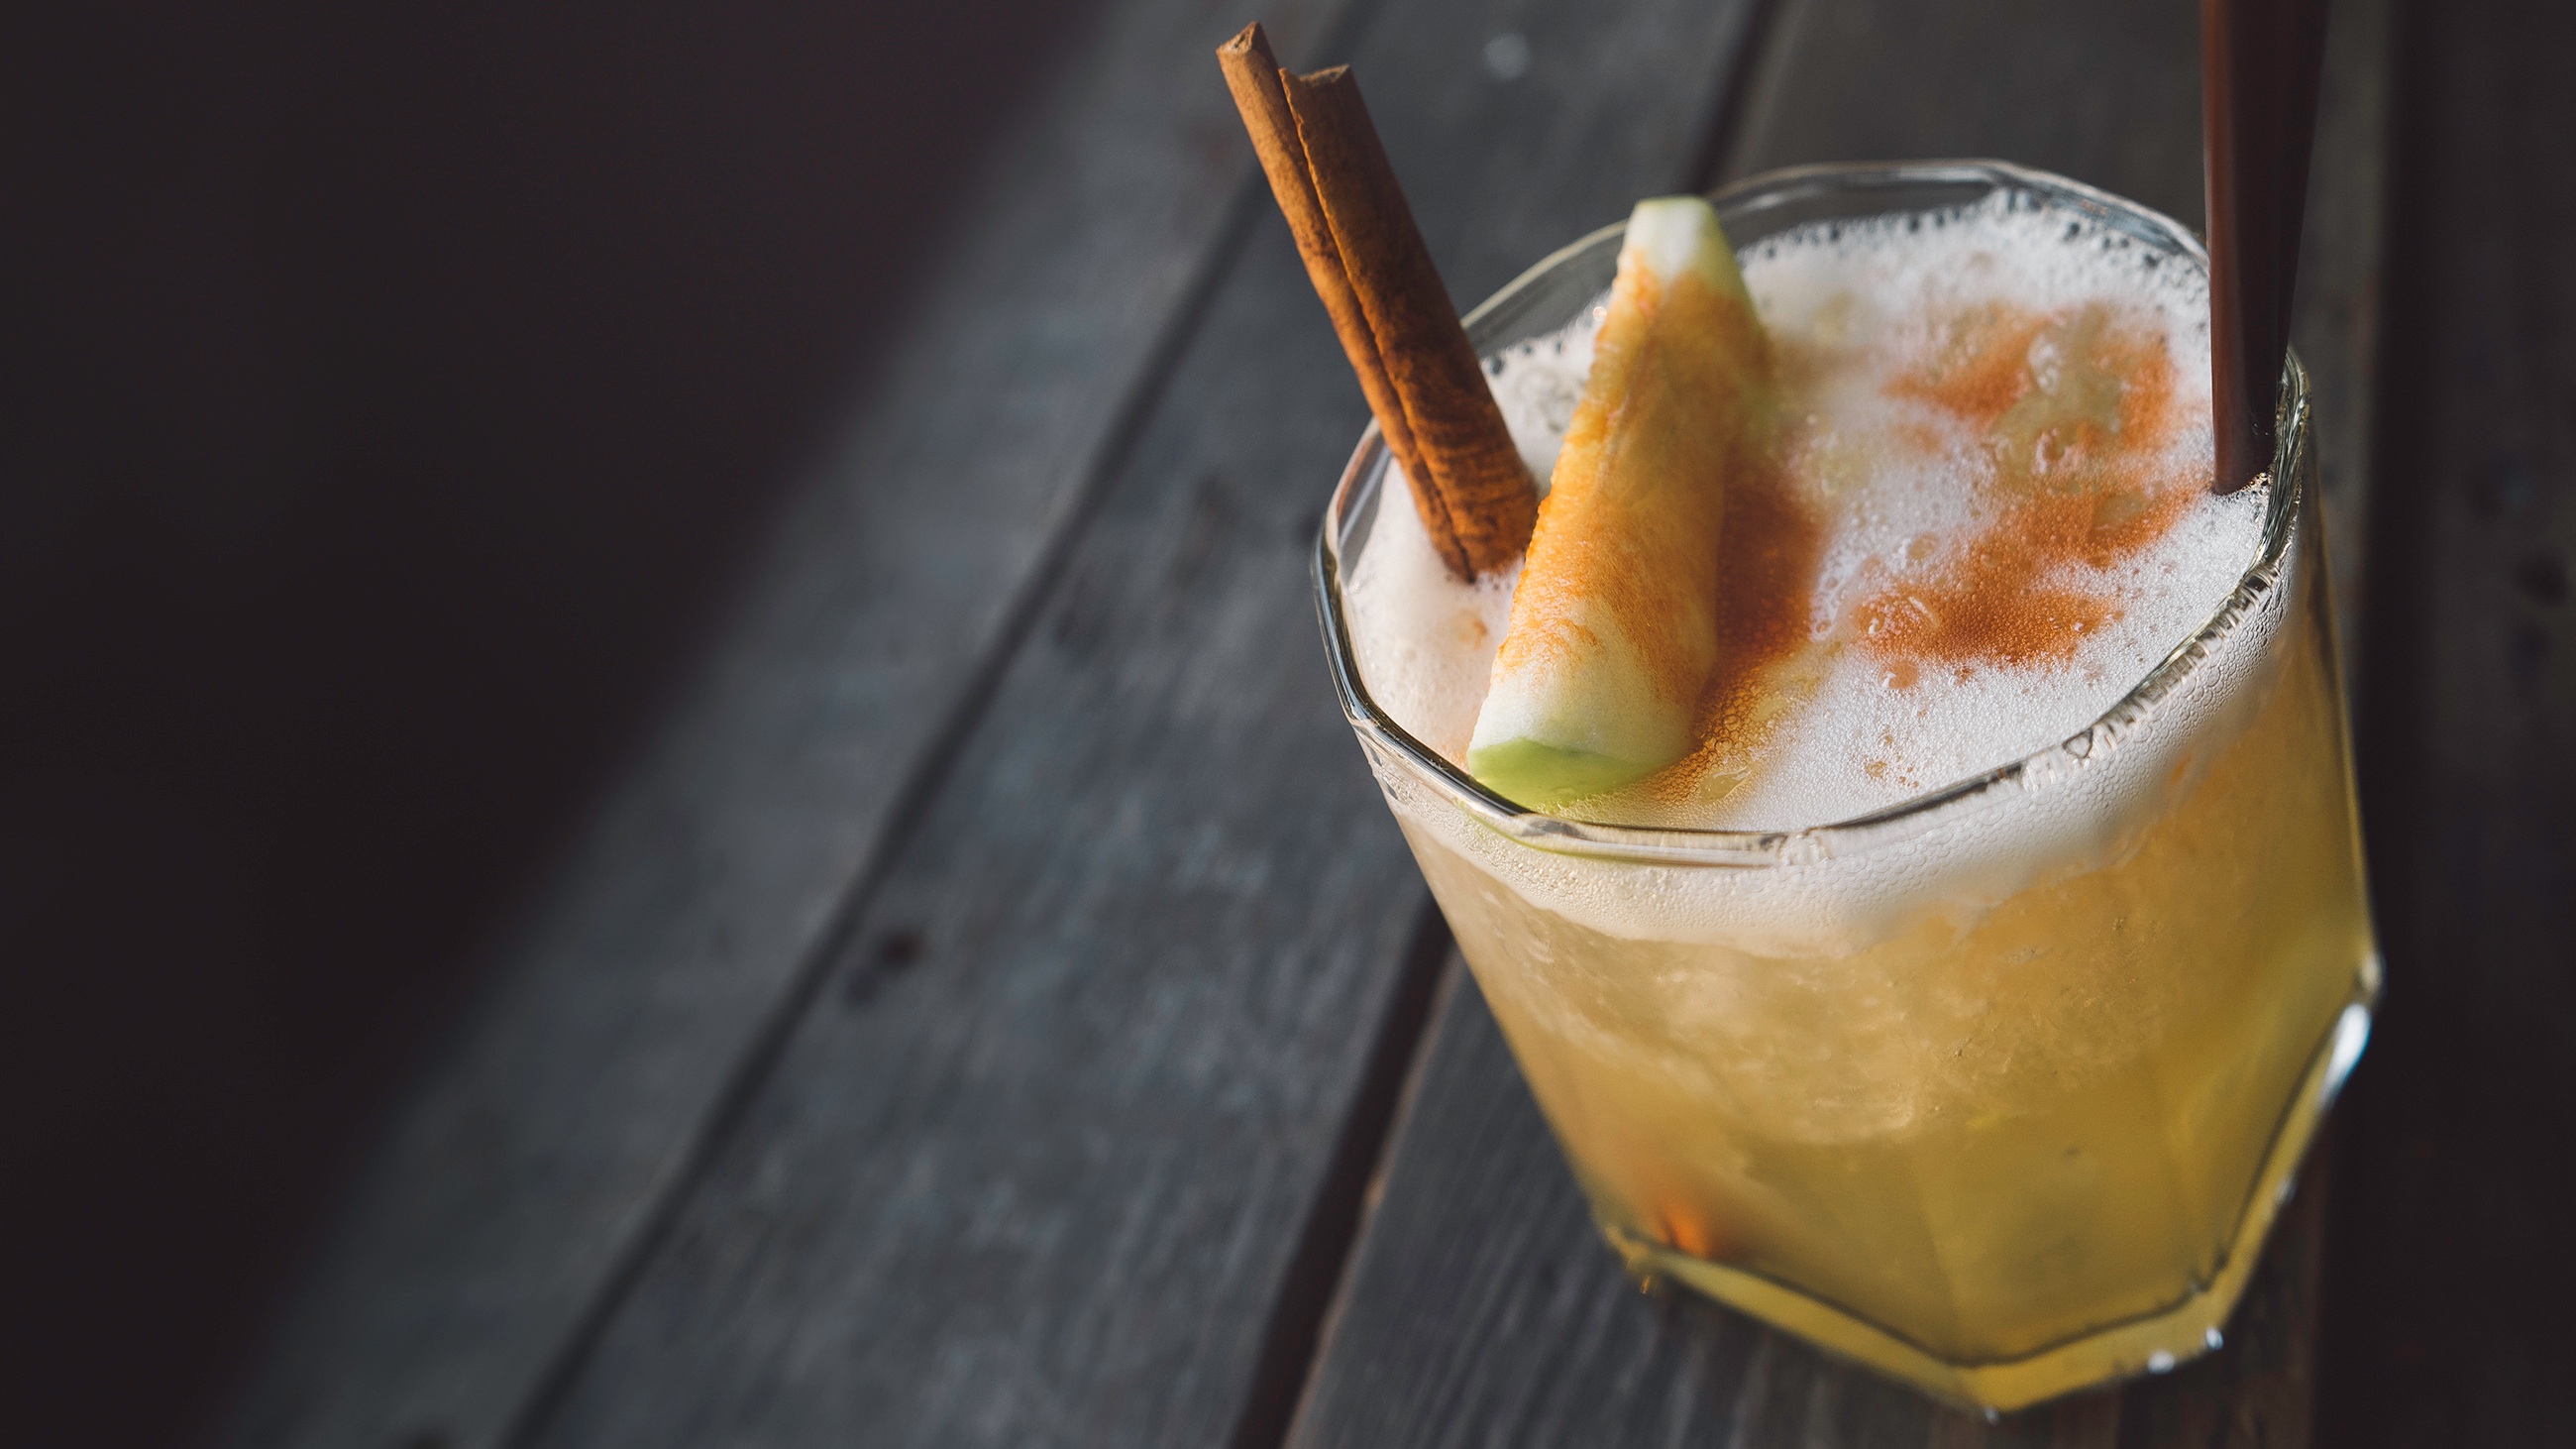
glass, food, produce, drink, cocktail, cinnamon, whiskey, alcoholic beverage, distilled beverage, mai tai